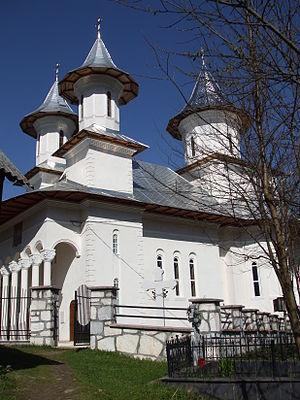
Horea est une commune du județ d'Alba, Roumanie qui compte 2 143 habitants.